Pancreaticoduodenectomy

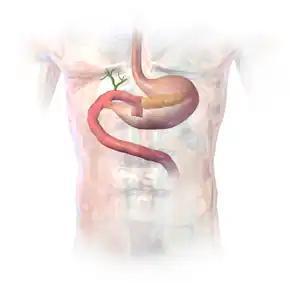
Whipple surgery

The most common technique of a pancreaticoduodenectomy consists of the en bloc removal of the distal segment (antrum) of the stomach, the first and second portions of the duodenum, the head of the pancreas, the common bile duct, and the gallbladder. Lymph nodes in the area are often removed during the operation as well (lymphadenectomy). However, not all lymph nodes are removed in the most common type of pancreaticoduodenectomy because studies showed that patients did not benefit from the more extensive surgery.